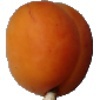
Label: apricot